San Andreas Fault

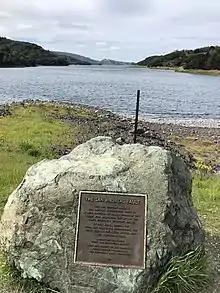
Plaque showing location of San Andreas Fault in San Mateo County

The San Andreas Fault is a continental right-lateral strike-slip transform fault that extends roughly through the U.S. state of California. It forms part of the tectonic boundary between the Pacific plate and the North American plate. Traditionally, for scientific purposes, the fault has been classified into three main segments (northern, central, and southern), each with different characteristics and a different degree of earthquake risk. The average slip rate along the entire fault ranges from per year.